Emma May Buckingham

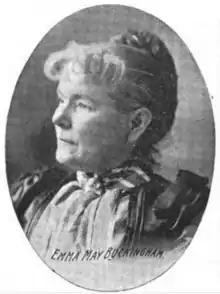
Emma May Buckingham, from a 1907 publication.

Emma May (or in some sources, Mary Emma) Buckingham was born into the large farming family of Ambrose Whittlesey Buckingham and Mahala Kellee Buckingham, in Paupack Township, Pennsylvania. She trained as a teacher at Wyoming Seminary, near Wilkes-Barre, Pennsylvania.